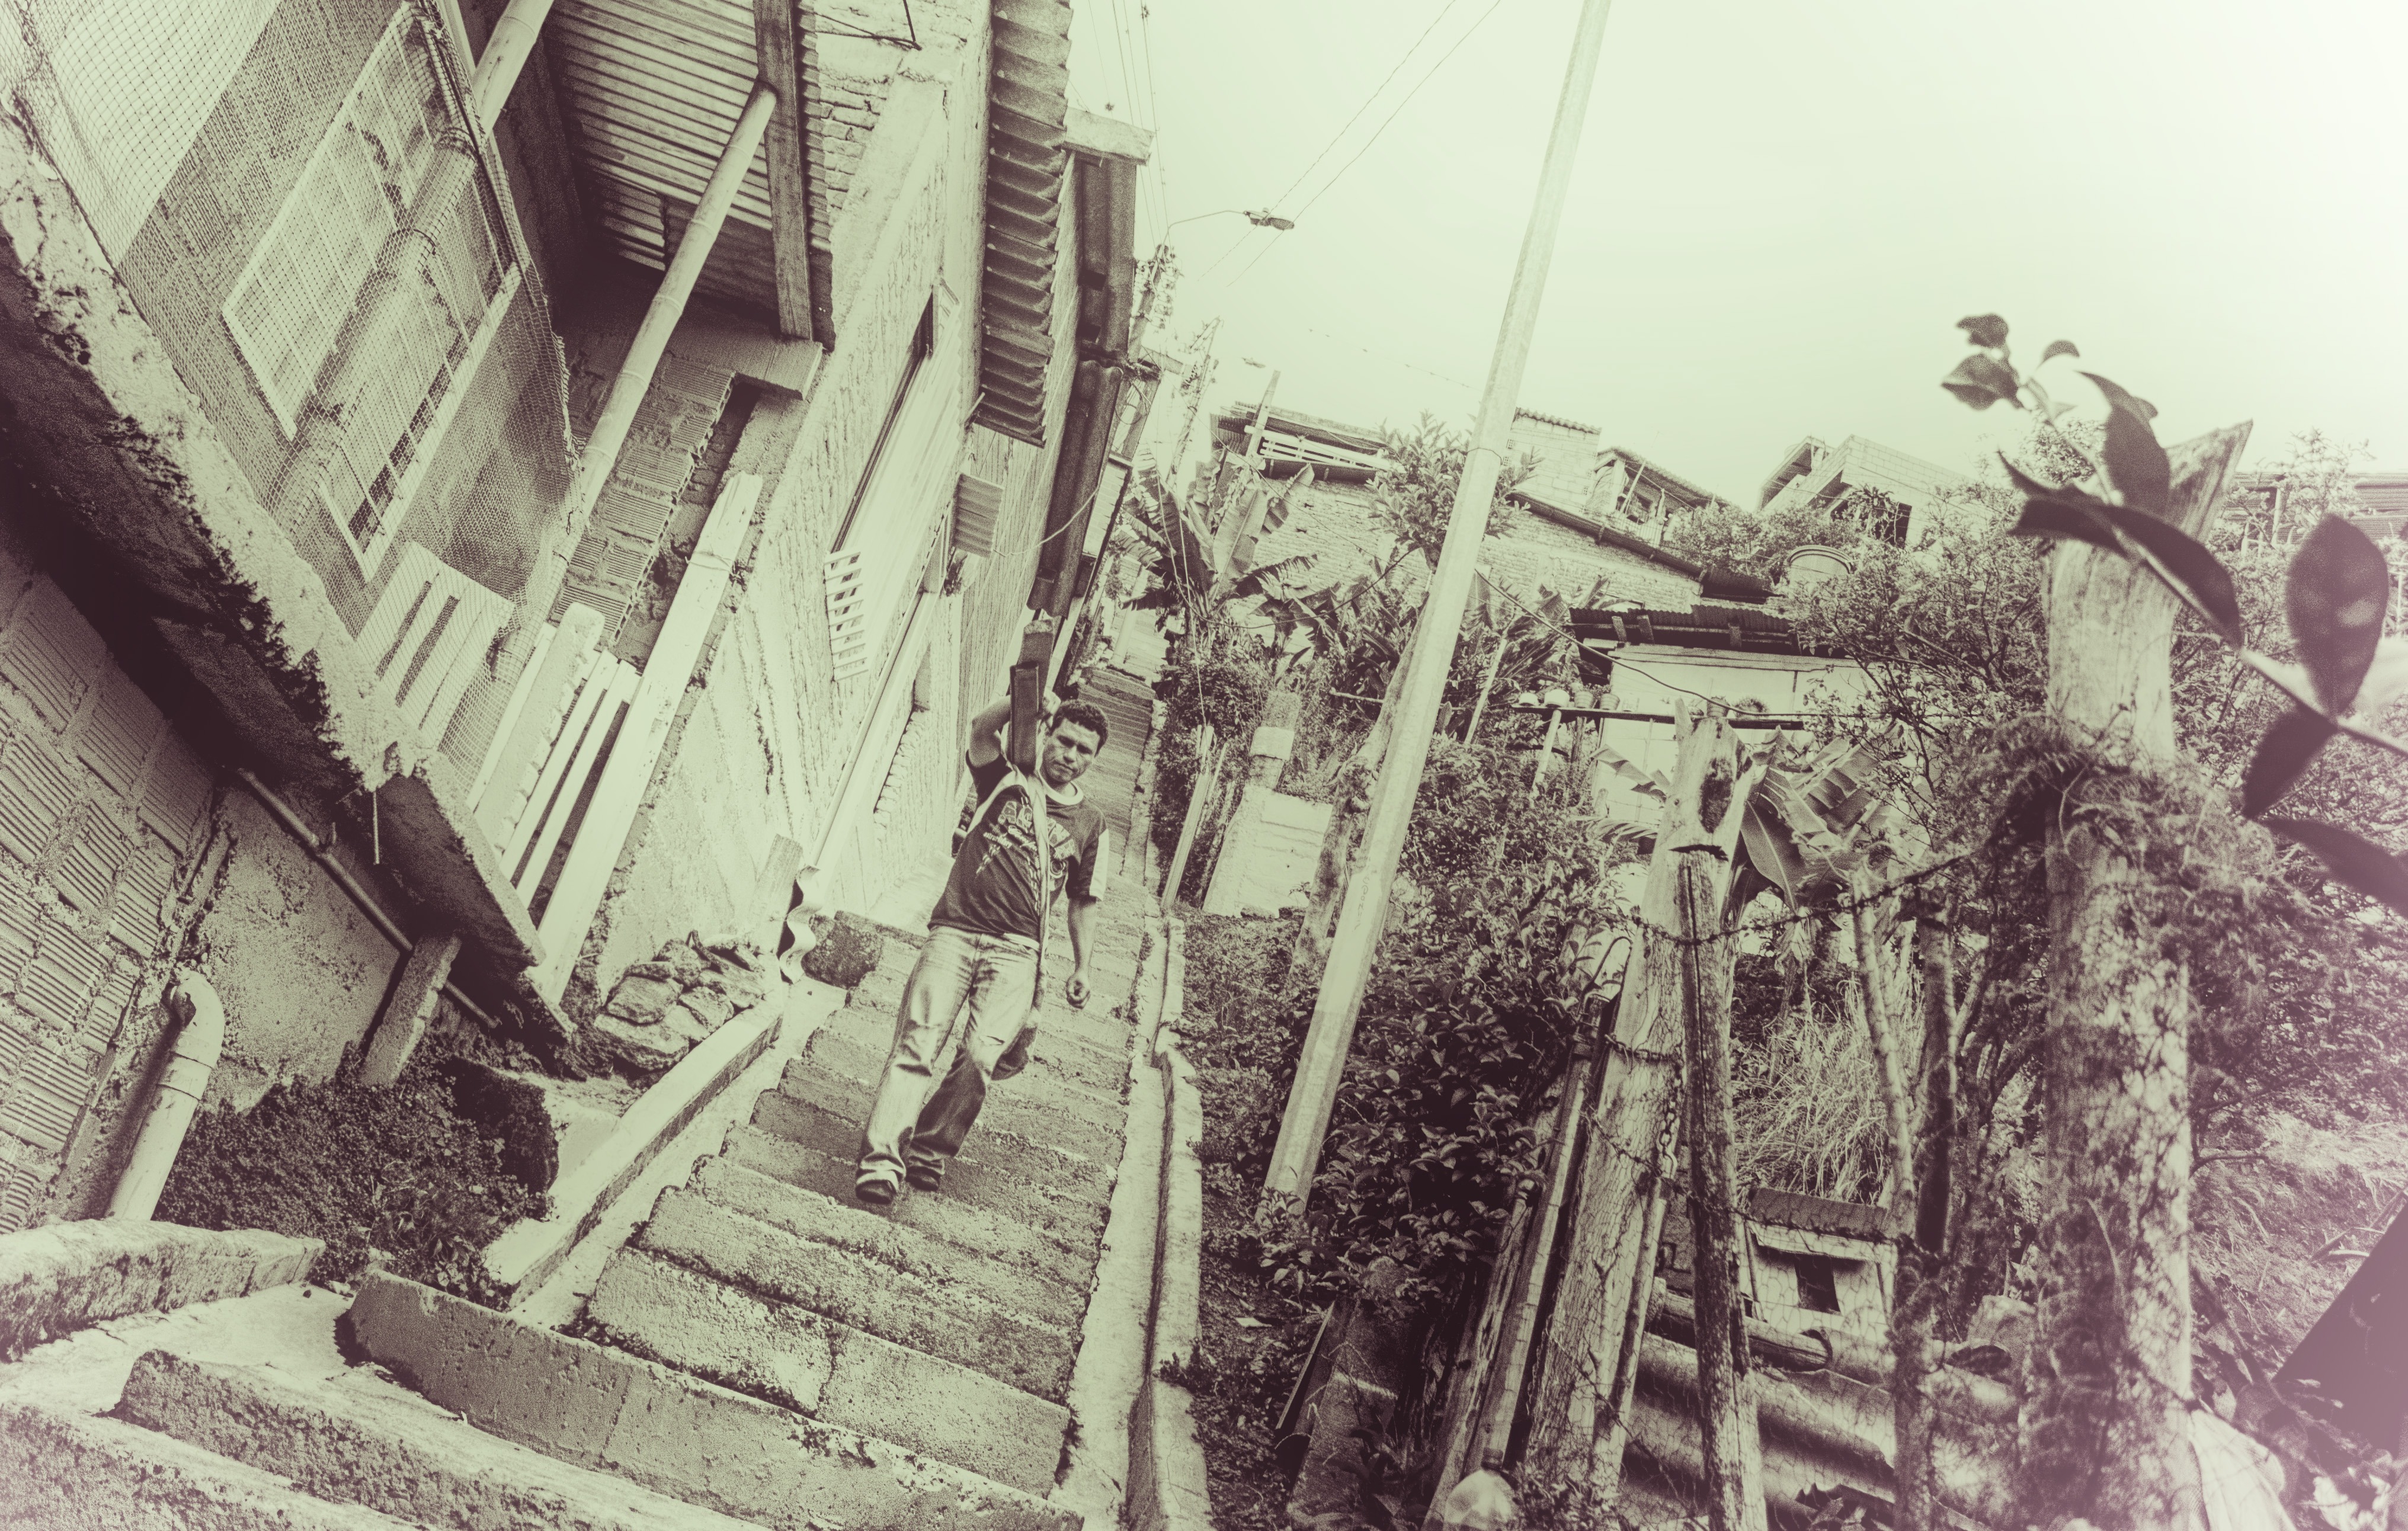
street, vehicle, mast, black, district, sketch, drawing, stairs, houses, history, image, slums, load